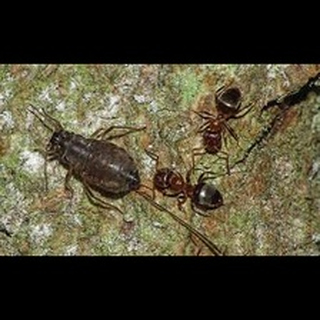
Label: wheat_aphid